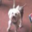
Label: dog